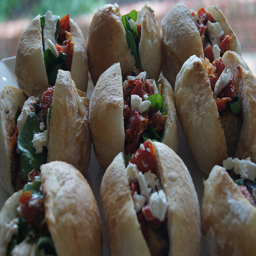
Many small sandwiches on a plate on a table.
a tray full of sandwiches made with  white rolls
Mini burgers with sun dried tomato, feta cheese and spinach
Prepared rolls sit with stuffing on a tray, ready to be eaten.
Several items of bread with food in the middle like a plate.